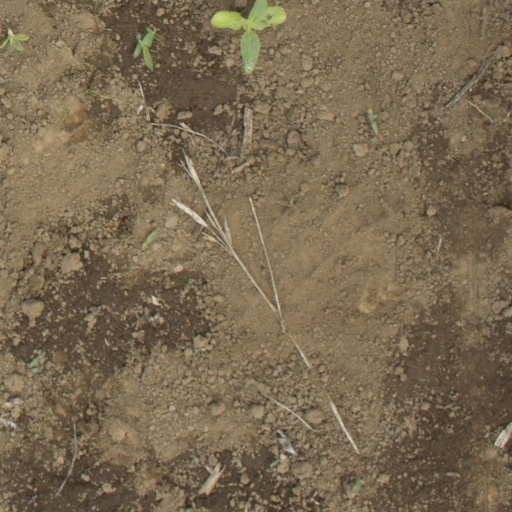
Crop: Jerusalem artichoke